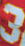
Number: 3